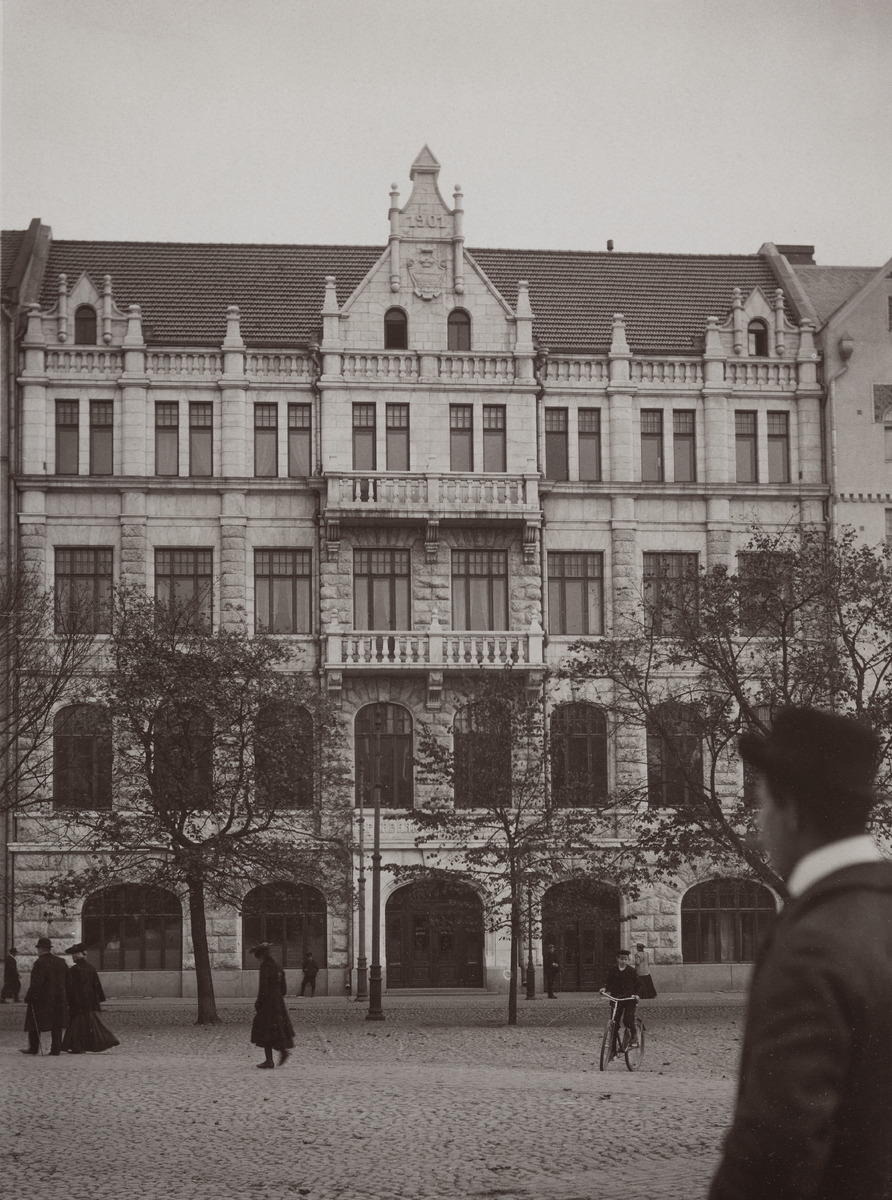
Fabianinkatu 15, arkkitehti Valdemar Aspelin, rakennusmestarina toimi Juho Ahde, rakennus on valmistunut vuonna 1901
sisällön kuvaus: Fabianinkatu 15, arkkitehti Valdemar Aspelin, rakennusmestarina toimi Juho Ahde, rakennus on valmistunut vuonna 1901. Kasarmitorilla jalankulkijoita ja pyöräilijä. mustavalkoinen
Ajankohta: kuvausaika 1901 jälk.
Paikka: Suomi, Uusimaa, Helsinki, Kaartinkaupunki Helsinki, Fabianinkatu 15
Aiheet: asuinrakennukset, kerrostalot, kadut, torit, aukiot, jalankulkijat, pyöräilijät, puut